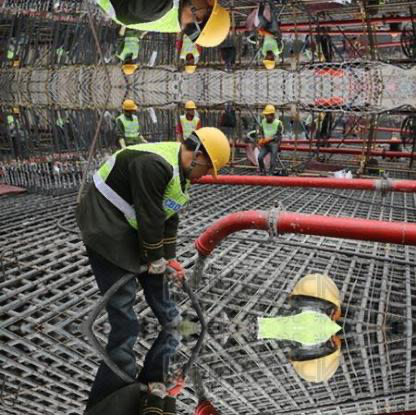
Objects in the image:
label: helmet
label: helmet
label: helmet
label: helmet
label: helmet
label: helmet
label: helmet
label: helmet
label: helmet
label: helmet